Fenchurch Street railway station

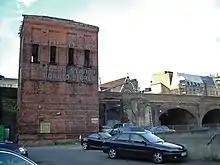
An abandoned hydraulic accumulator tower to the east of Fenchurch Street station, now demolished

In the 1970s, it was planned to include Fenchurch Street as a station on the planned London Underground Fleet line. Space was allocated for a new Fenchurch Street Tube station in the basement of New London House, an office block that was constructed next to the main railway station in the 1970s.